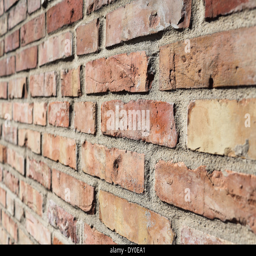
the brick wall like as a background